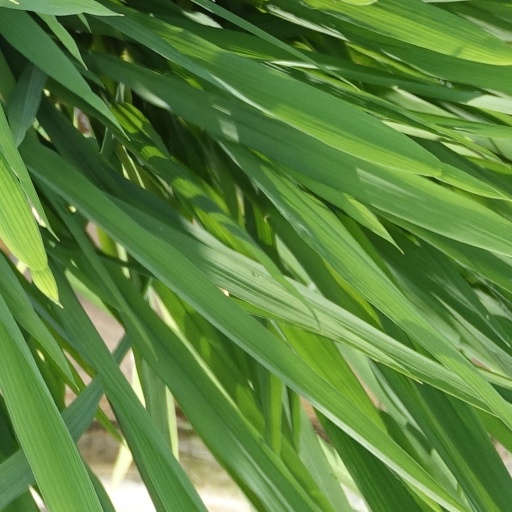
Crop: rice